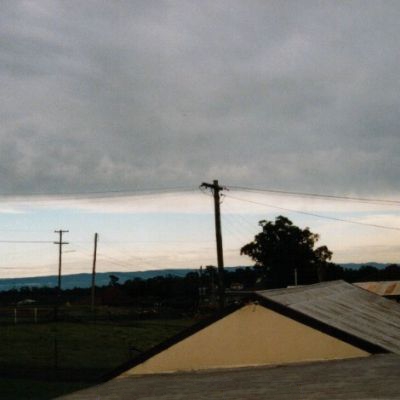
Cloud type: Nimbostratus (Ns)